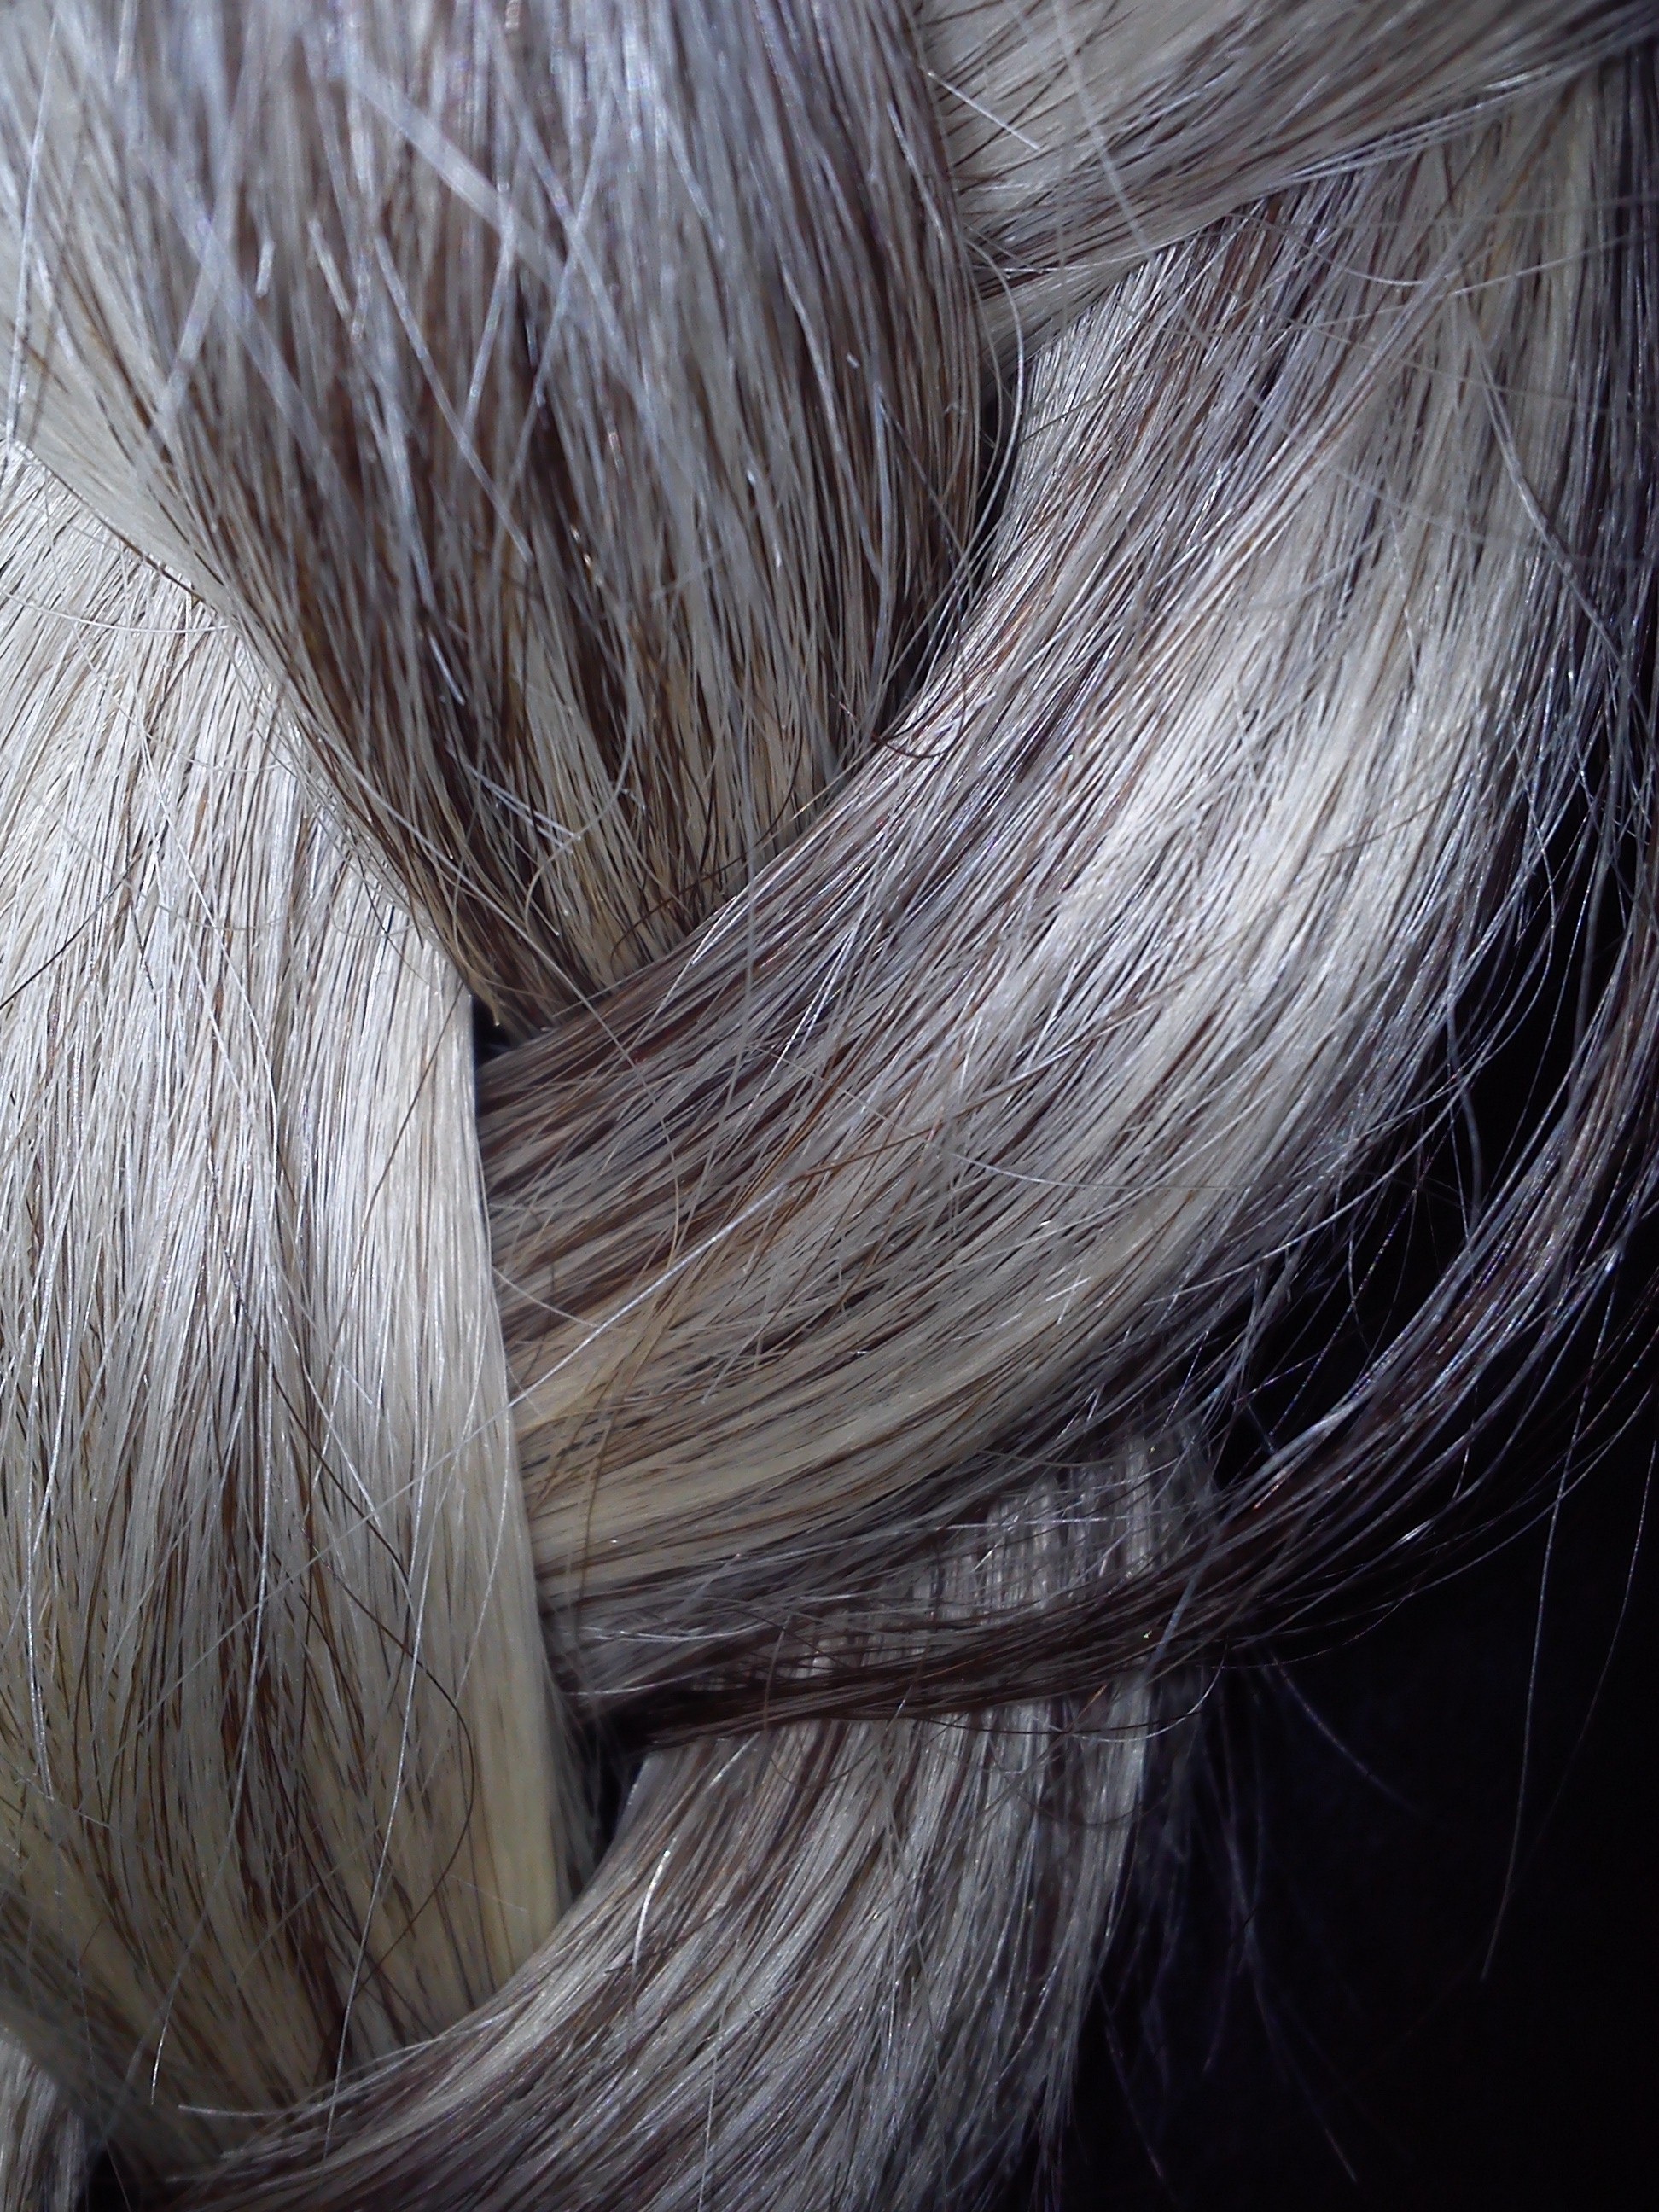
hair, color, natural, brown, mane, ear, material, hairstyle, thread, close up, textile, grey, senior, effect, hairdresser, fund, gray hair, brown hair, plait, hair coloring